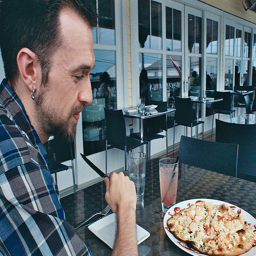
A man getting ready to eat a pizza.
A man is sitting at a table at a restaurant.
A man with a knife in his had staring at his food.
a man sitting at an outdoor restaurant with a plate of pizza in front of him
A man sitting at a table with food and beverages in front of him.